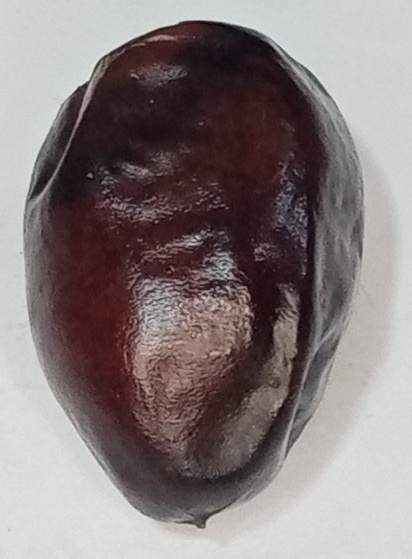
Variety: kupro
Size: large
Grade: grade-3